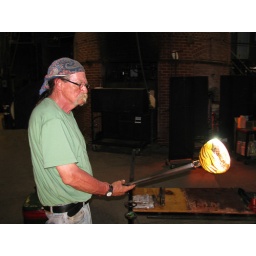
Catches the sunlight in the glass bowl he just made.